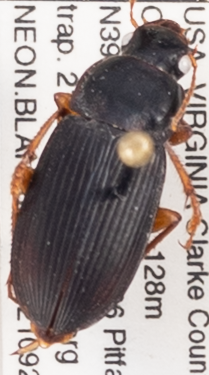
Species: Harpalus pensylvanicus
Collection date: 2021-09-21
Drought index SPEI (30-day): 1.642
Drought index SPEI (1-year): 0.828
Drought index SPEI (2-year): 0.704